Old Fort Pierce Park

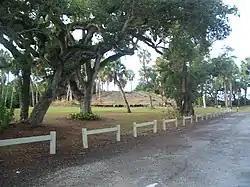

Old Fort Pierce Park is the site of Fort Pierce, a military installation constructed by the U.S. Army in Florida with the purpose of being a main supply depot for the army during the Second Seminole War. The modern town of Fort Pierce derives its name from this installation.